Asa B. Carey

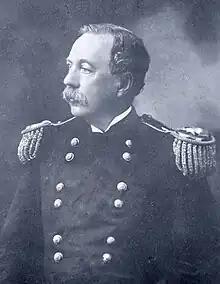
From 1901's "Companions of the Military Order of the Loyal Legion of the United States"

Asa Bacon Carey (July 12, 1835 – April 4, 1912) was a career officer in the United States Army. A veteran of the American Civil War, American Indian Wars, and Spanish–American War, he served from 1854 to 1899 and attained the rank of brigadier general as Paymaster-General of the United States Army.